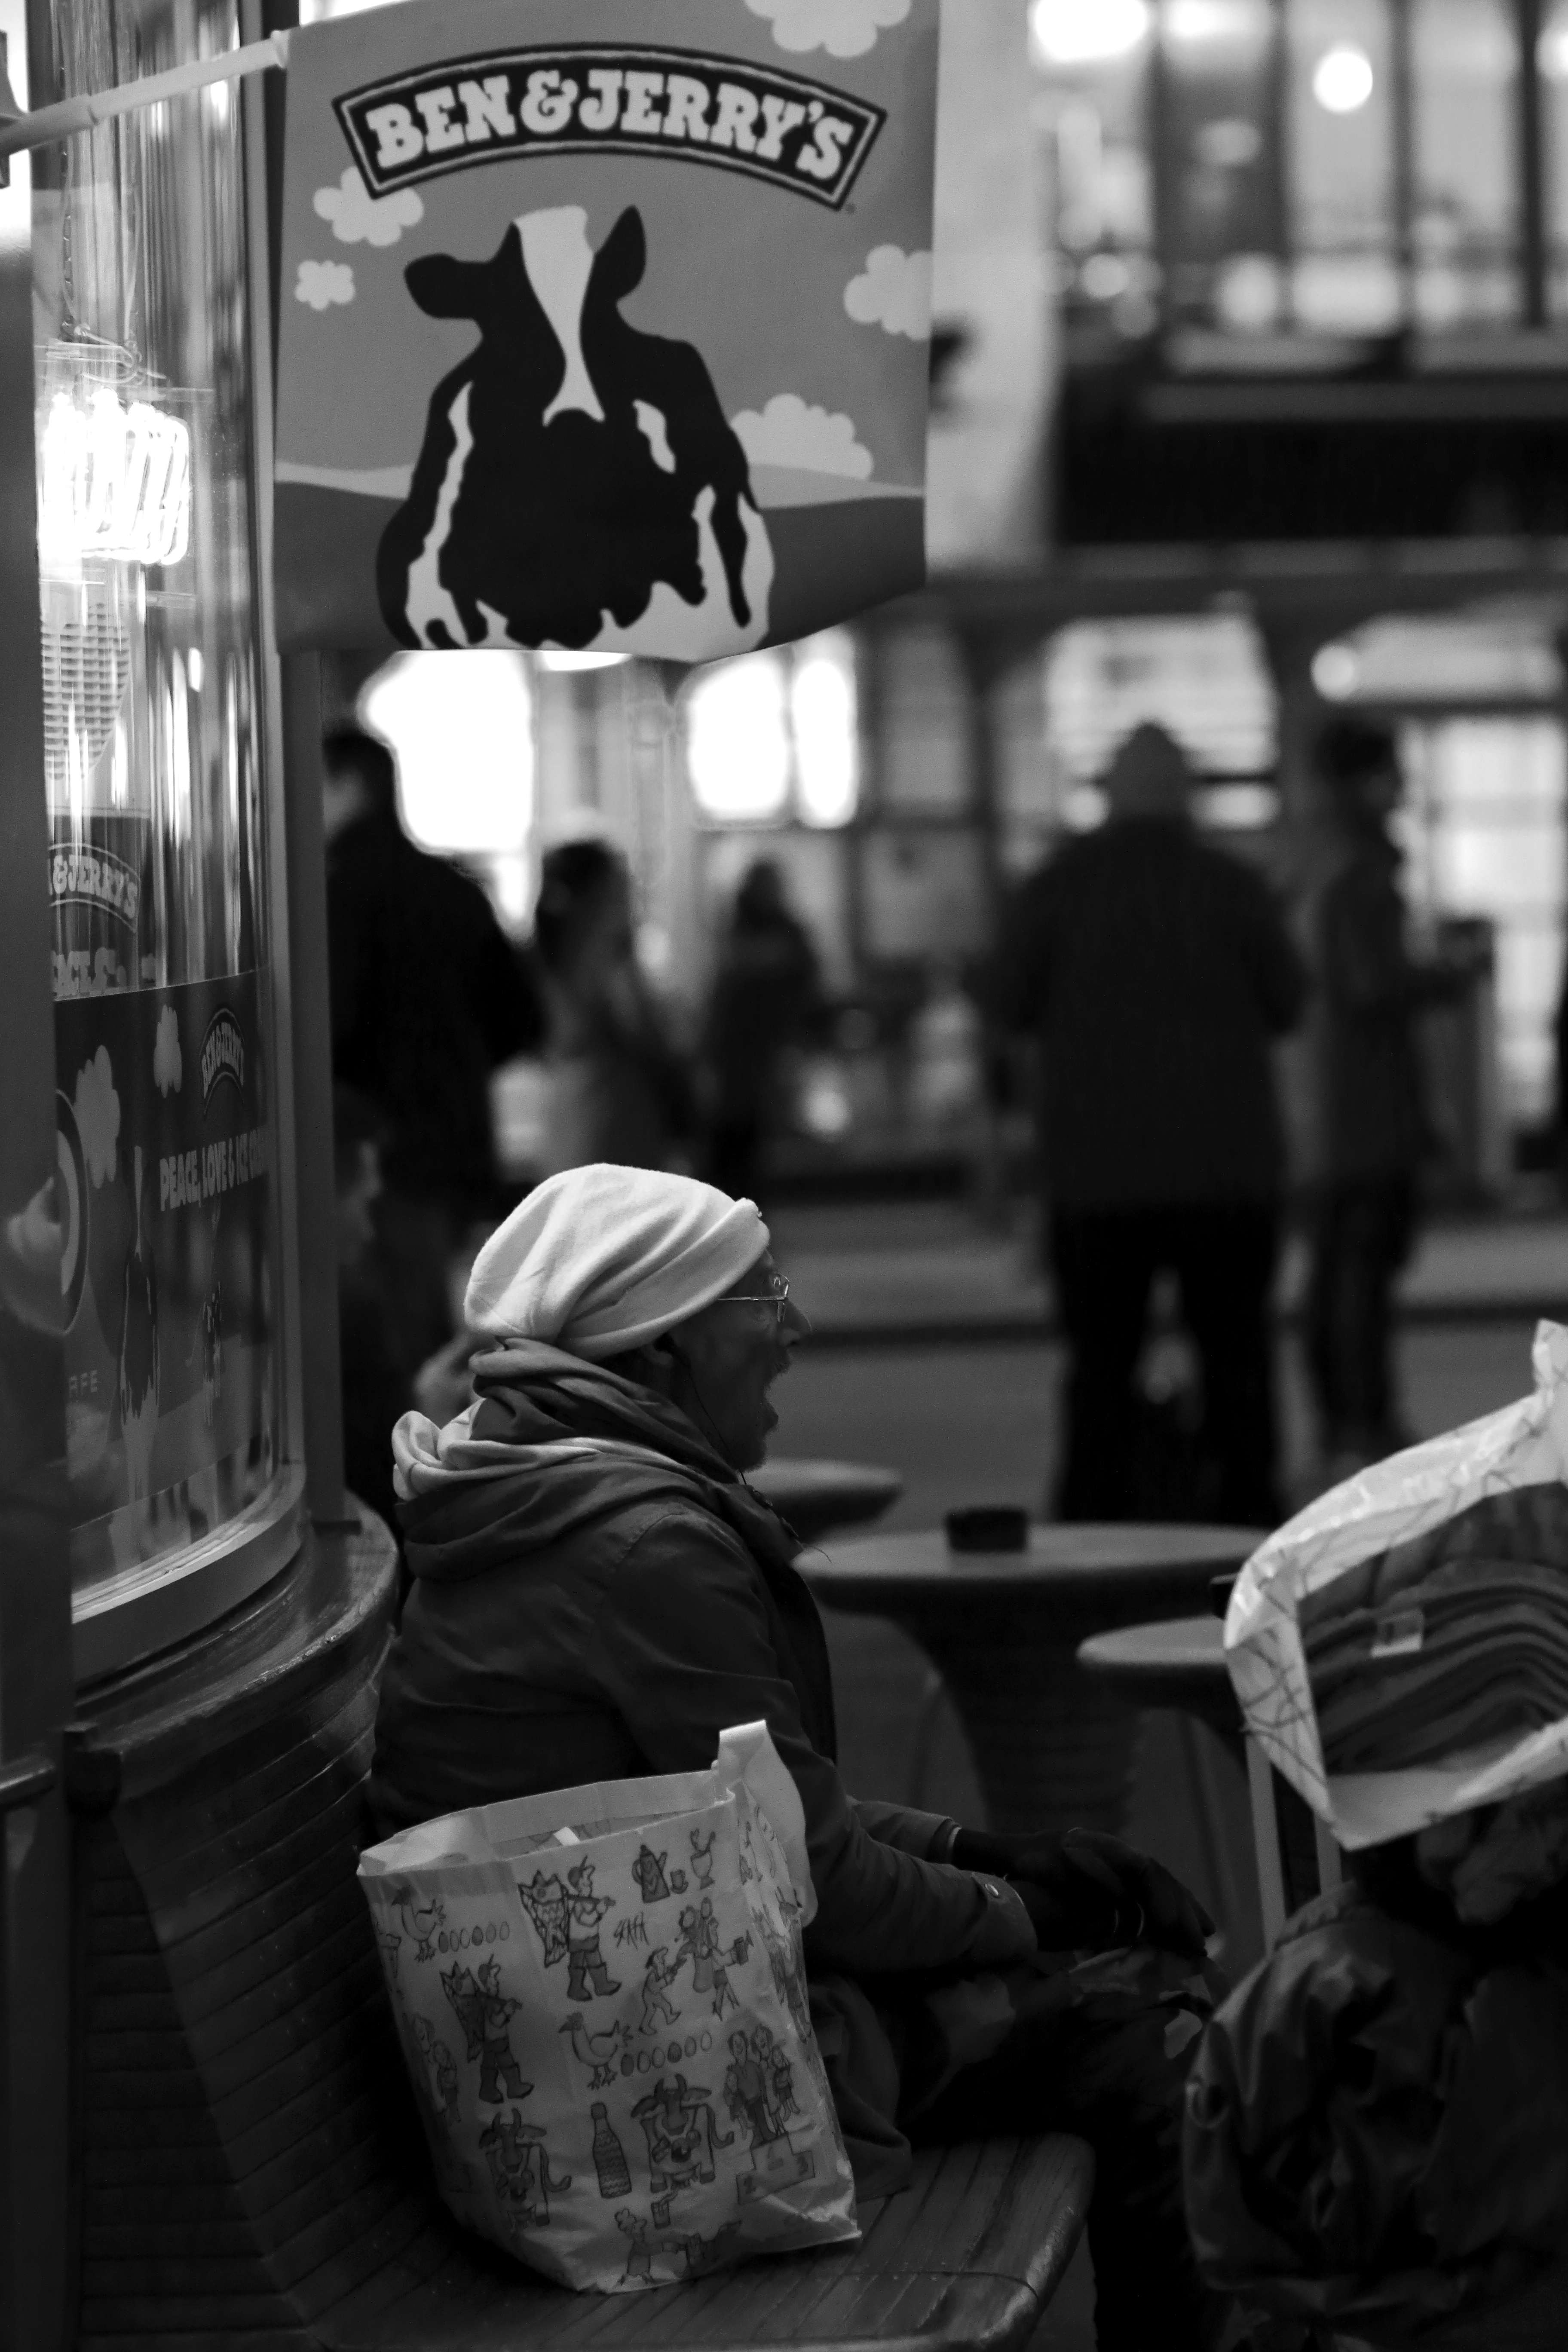
black and white, people, road, white, street, photography, black, monochrome, bw, blackandwhite, blackwhite, infrastructure, swiss, photograph, snapshot, suisse, schweiz, sw, schwarzweiss, zurich, schwarzweis, streetscene, leute, strassenszene, schwarzweissfotografie, publicplace, ffentlicherplatz, streetphotograhpy, schwarzweisfotografie, monochrome photography